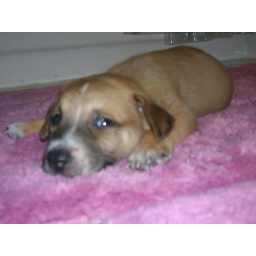
Sleepy puppy in the bathroom